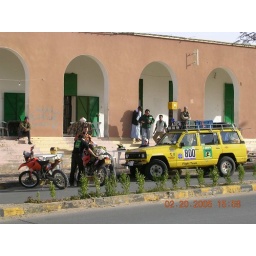
rally cars & motorcycles in Ghadames